Kitagata Hot Springs

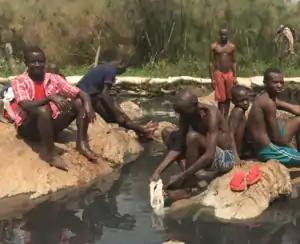
Kitagata Hot Springs

Kitagata Hot Springs are natural hot springs in the Western Region of Uganda. The springs are said to have natural healing powers.